Peter Butenschøn

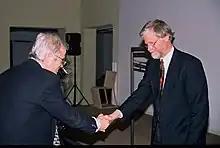
Peter Butenschøn (right)

Peter Butenschøn (born 20 April 1944) is a Norwegian architect and publicist. He was born in Oslo, the son of Barthold A. Butenschøn and Ragnhild Butenschøn. From 1973 to 1980 he lectured in city planning at the Oslo School of Architecture and Design. He was co-editor of the Norwegian journal "Byggekunst" and has been an architecture critic for the newspaper "Dagbladet". He worked for the Ministry of Culture and contributed to the "Report to Parliament" titled "Kultur i tiden". He was the first leader of the foundation "Norsk Form", and chaired the board of the Norwegian Museum of Cultural History from 1989 to 1997.